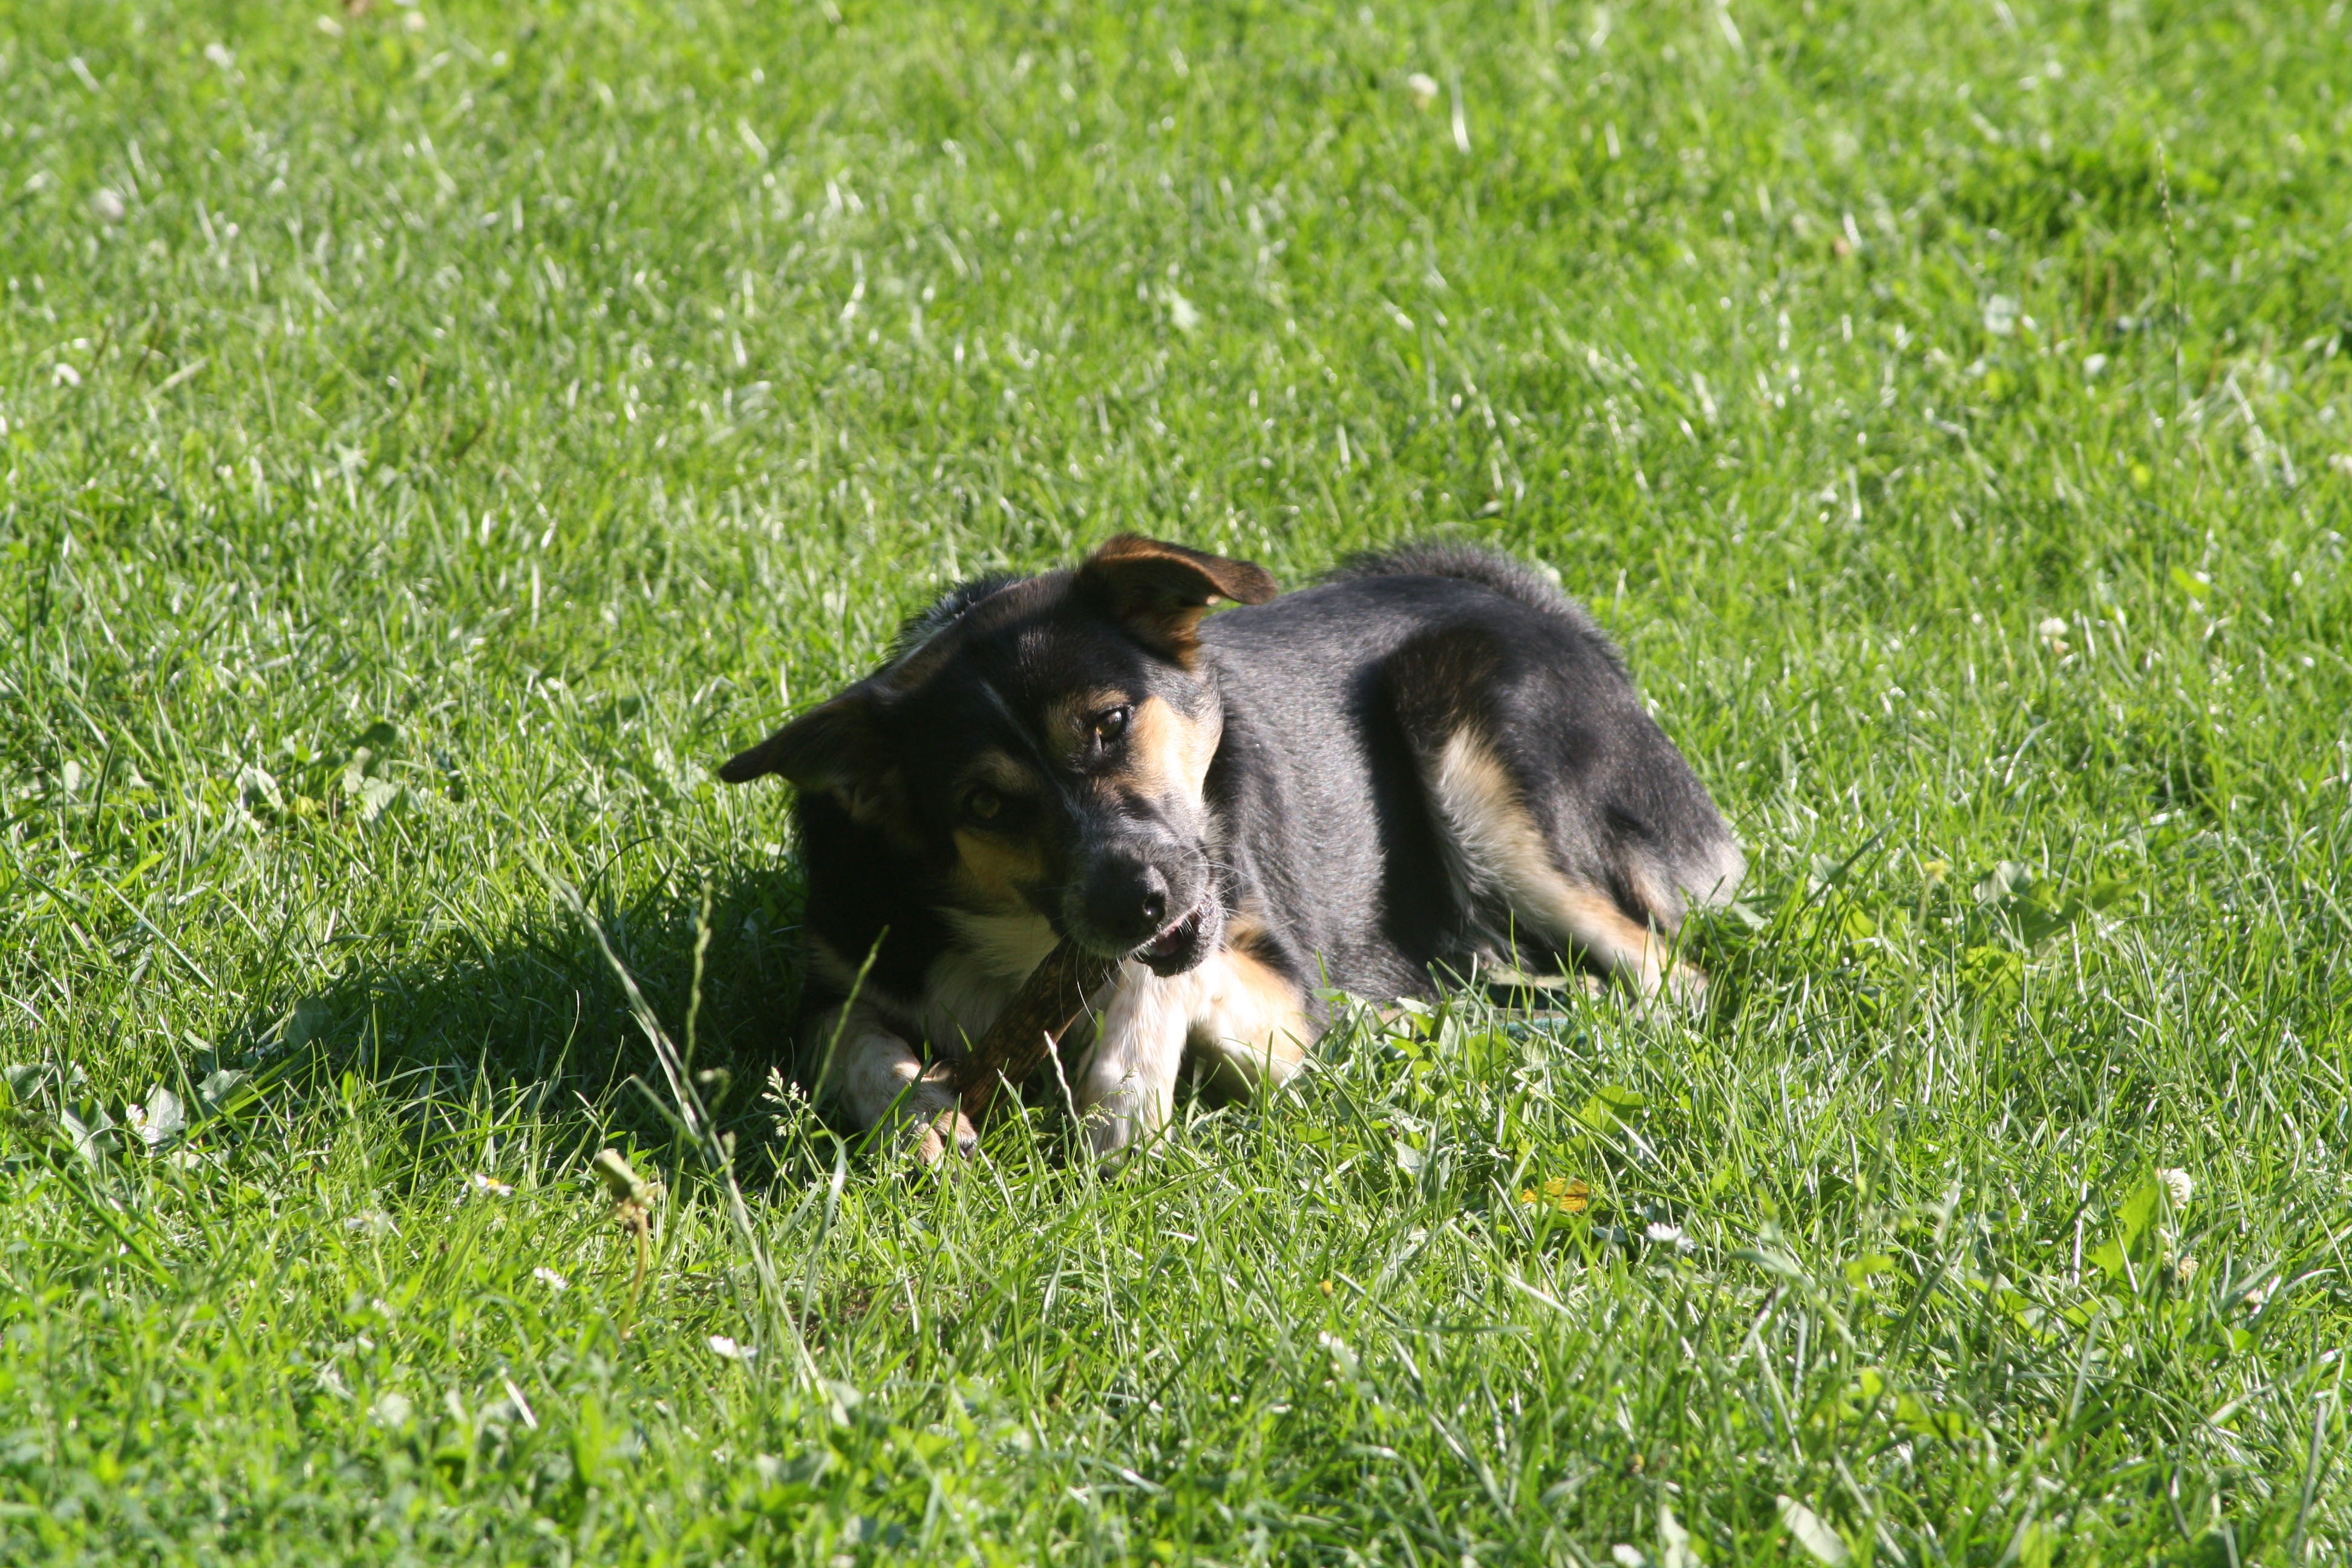
grass, lawn, meadow, play, puppy, dog, animal, pet, mammal, friend, hybrid, vertebrate, dog like mammal